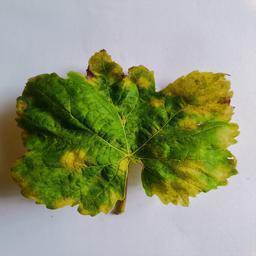
Label: Downy Mildew